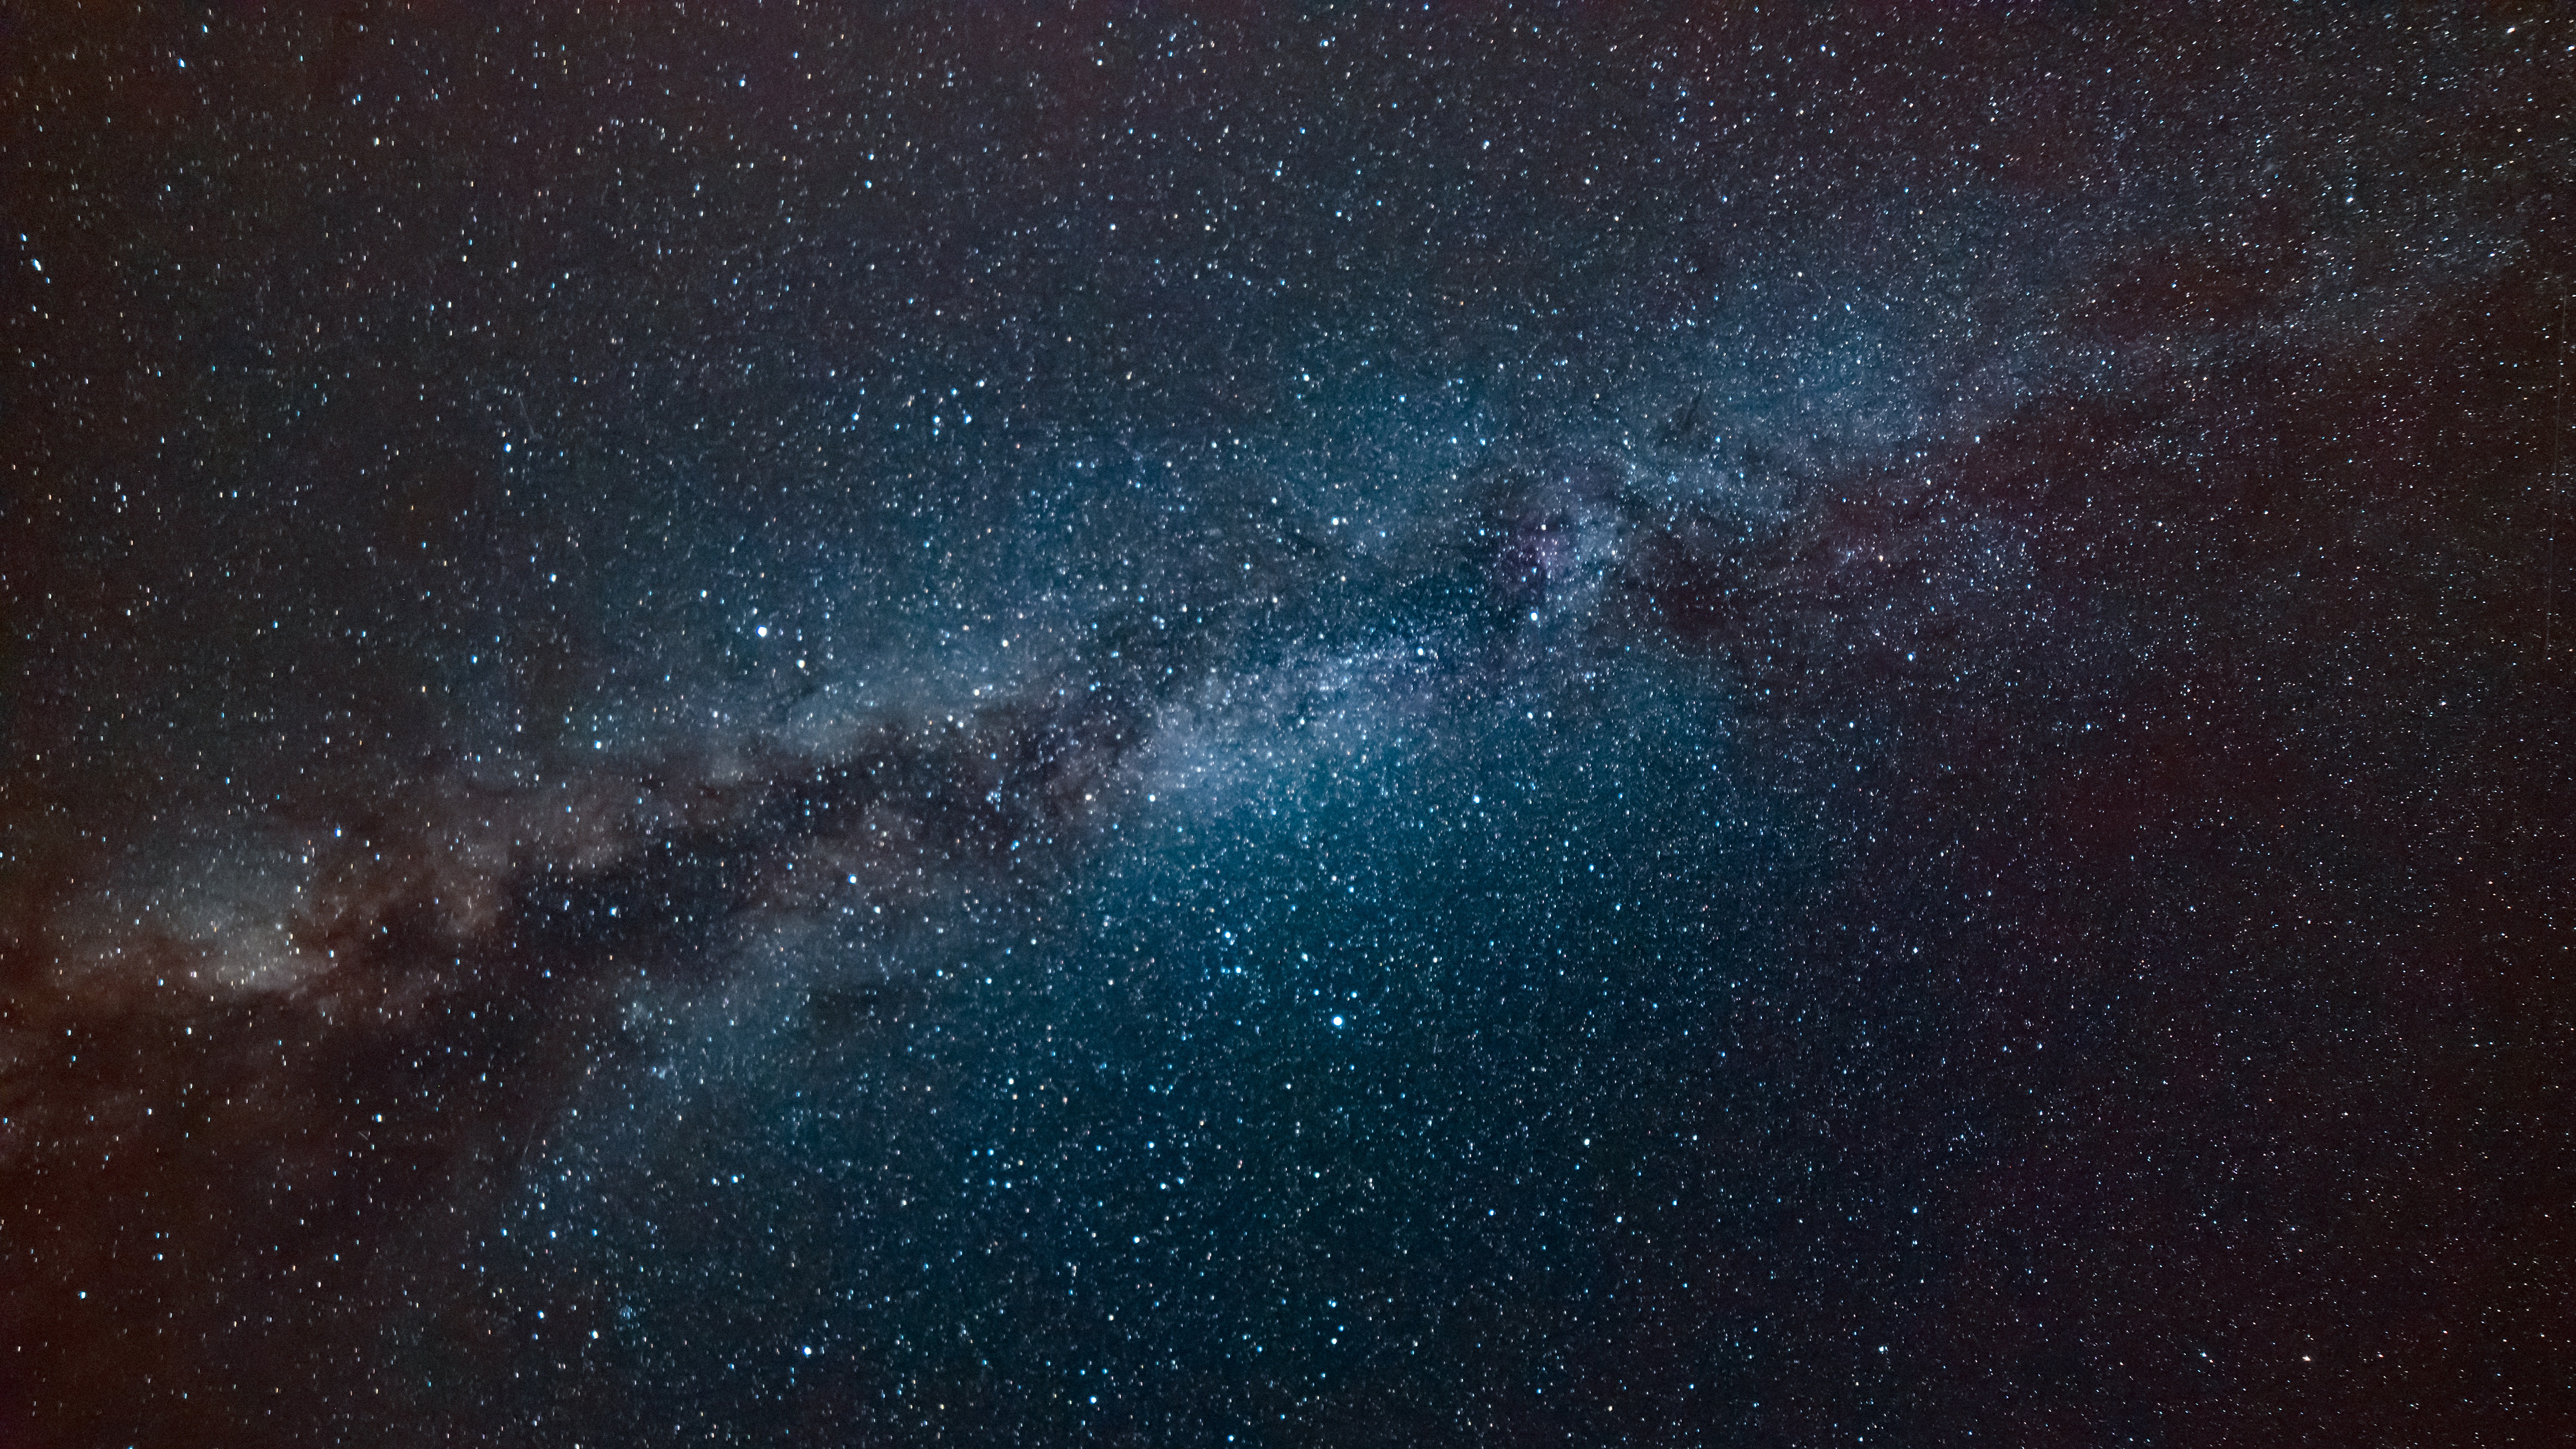
sky, galaxy, atmosphere, astronomical object, blue, atmospheric phenomenon, milky way, outer space, star, space, night, universe, astronomy, celestial event, darkness, nebula, science, spiral galaxy, midnight, constellation, screenshot